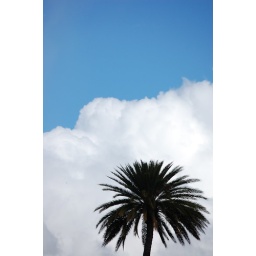
a palm tree in the sky